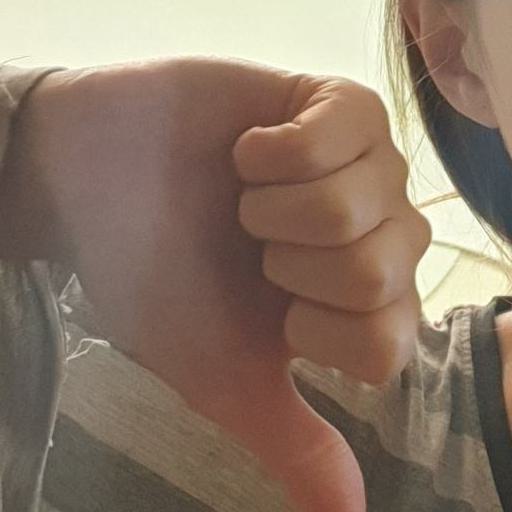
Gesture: dislike